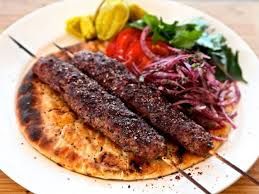
Yemek: kebap